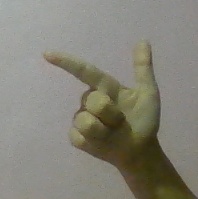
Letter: yaa